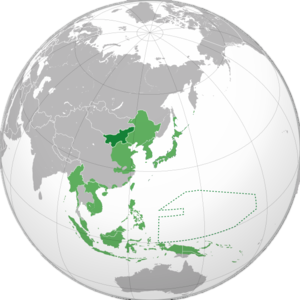
Mengjiang
Mengjiangs beliggenhed
"Mengjiang var mellem 1936 og 1945 en japansk støttet stat i det, som senere er kendt som de centrale dele af Indre Mongoliet i det nordlige Kina ved grænsen mod Mongoliet. Hovedstad var Guihua, og som regeringsleder, ""ordfører"", virkede fra 1941 prins Demchugdongrub.